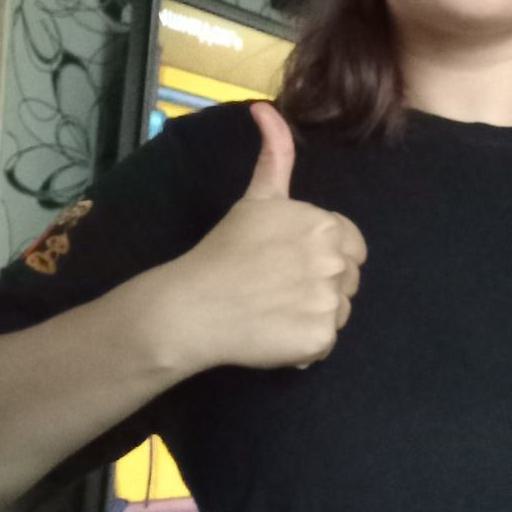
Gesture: like